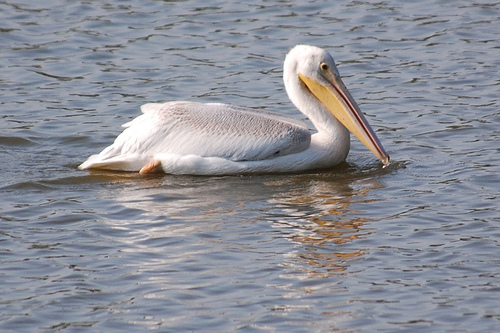
the bird has a big beak brown when compared to its body, with white crown, nape, throat and breast.
this large bird is nearly all white with a giant yellow bill.
a large white bird with a large yellow bill.
this mostly white bird has some dark colors on the top part of its wings as well "s" shaped neck leading to it yellow orange-like beak.
a large waterfowl with a large long yellow beak, small head, long neck, and some light brown on the wings.
this large bird is white with a very long, pointed beak.
the long hard tan bill on the white body bird
this bird has wings that are grey and has a long yellow bill
this large bird has a long neck and a large orange beak with the bottom half wider than the top half of the beak.
a large white bird with a long dull yellow beak.
Species: White Pelican